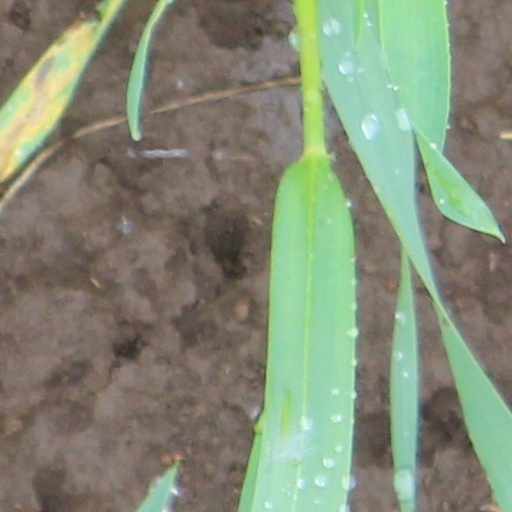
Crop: wheat